The Whisper

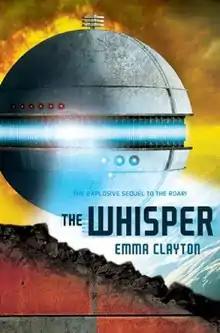
First edition

The Whisper is a post-apocalyptic novel for children by British author Emma Clayton. It was published in 2012 by Chicken House Publishing. It is a sequel to "The Roar".